Surgical staple

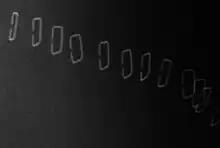
Projectional radiograph of surgical staples

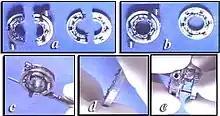
Vascular stapler for reducing warm ischemia in organ transplantation. With this model each stapler end can be mounted on donor and recipient by independent surgical teams without care for reciprocal orientation, being the maximal possible vascular axis torsion ≤30°. Activating guide-wire is connected just immediately before firing <a href="http%3A//www.fondazionecarrel.org/carrel/vasc/files/stapler/stapler.htm">(video)

Surgical staples are specialized staples used in surgery in place of sutures to close skin wounds or to resect and/or connect parts of an organ (e.g. bowels, stomach or lungs). The use of staples over sutures reduces the local inflammatory response, width of the wound, and time it takes to close a defect.